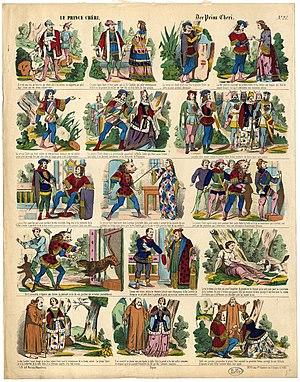
image n°27